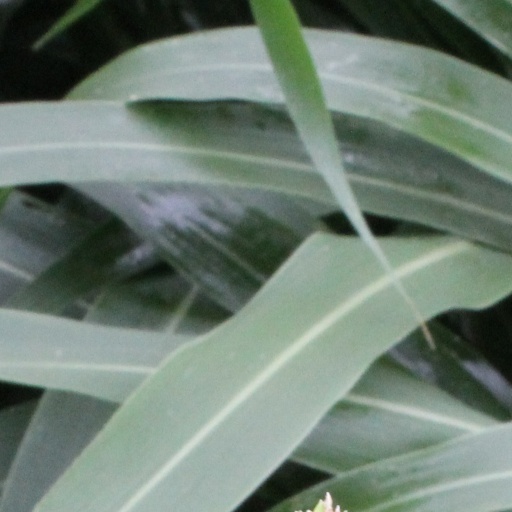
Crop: sorghum